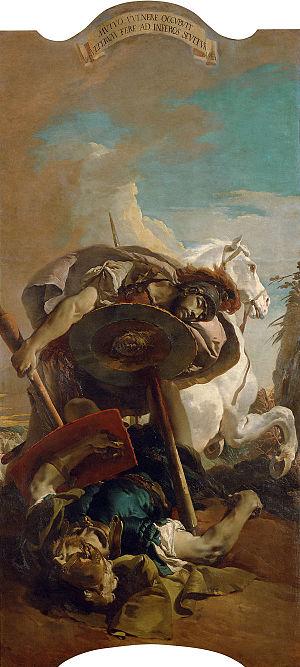
Le Palais Dolfin Manin est un palais de Venise situé dans le sestière San Marco.
Cette page fournit une liste chronologique de peintures du vénitien Giambattista Tiepolo.
Lucius Junius Brutus, ou Lucius Iunius Brutus, est le fondateur légendaire de la République romaine et un des deux premiers consuls romains pour l'année 509 av. J.-C. Les membres de la gens Iunia, dont Decimus Junius Brutus Callaicus, puis plus tard Decimus Junius Brutus et Marcus Junius Brutus, le considèrent comme un de leurs ancêtres.